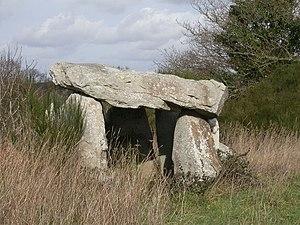
Le dolmen de Kercadoret est un dolmen de Locmariaquer, en France.
Cet article recense les sites mégalithiques du Morbihan, en France.
Un mégalithe est une construction monumentale lié au mégalithisme souvent attaché à un sanctuaire, constitué d’une ou de plusieurs pierres brutes de grandes dimensions, érigées sans mortier ni ciment pour fixer la structure.